Jores Okore

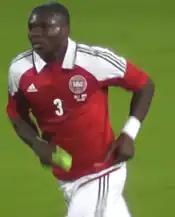
Okore playing for Denmark against Slovakia in 2012

Having made his debut two months earlier for the U21s, on 6 November 2011 Jores Okore was called up to the Danish senior team as a replacement for Simon Kjær, for a friendly against Sweden on 11 November 2011. He made his senior debut in that match, coming on at the 62nd minute, replacing his club teammate Andreas Bjelland. Okore was retained for the following international friendly against Finland, where he received his second cap and first start on 15 November 2011.